Khun Sa

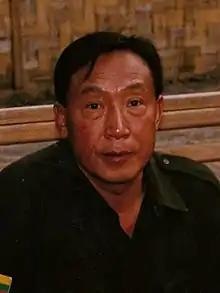
Khun Sa at his jungle headquarters in Myanmar (Burma), 1988

Khun Sa (17 February 1934 – 26 October 2007) was an ethnic Han drug lord and warlord. He was born in Hpa Hpeung village, in the Loi Maw ward of Mongyai, Northern Shan State, Burma. Before he assumed the Shan name "Khun Sa" in 1976, he was known primarily by his Chinese name, Zhang Qifu.